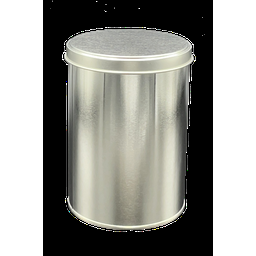
Label: metal